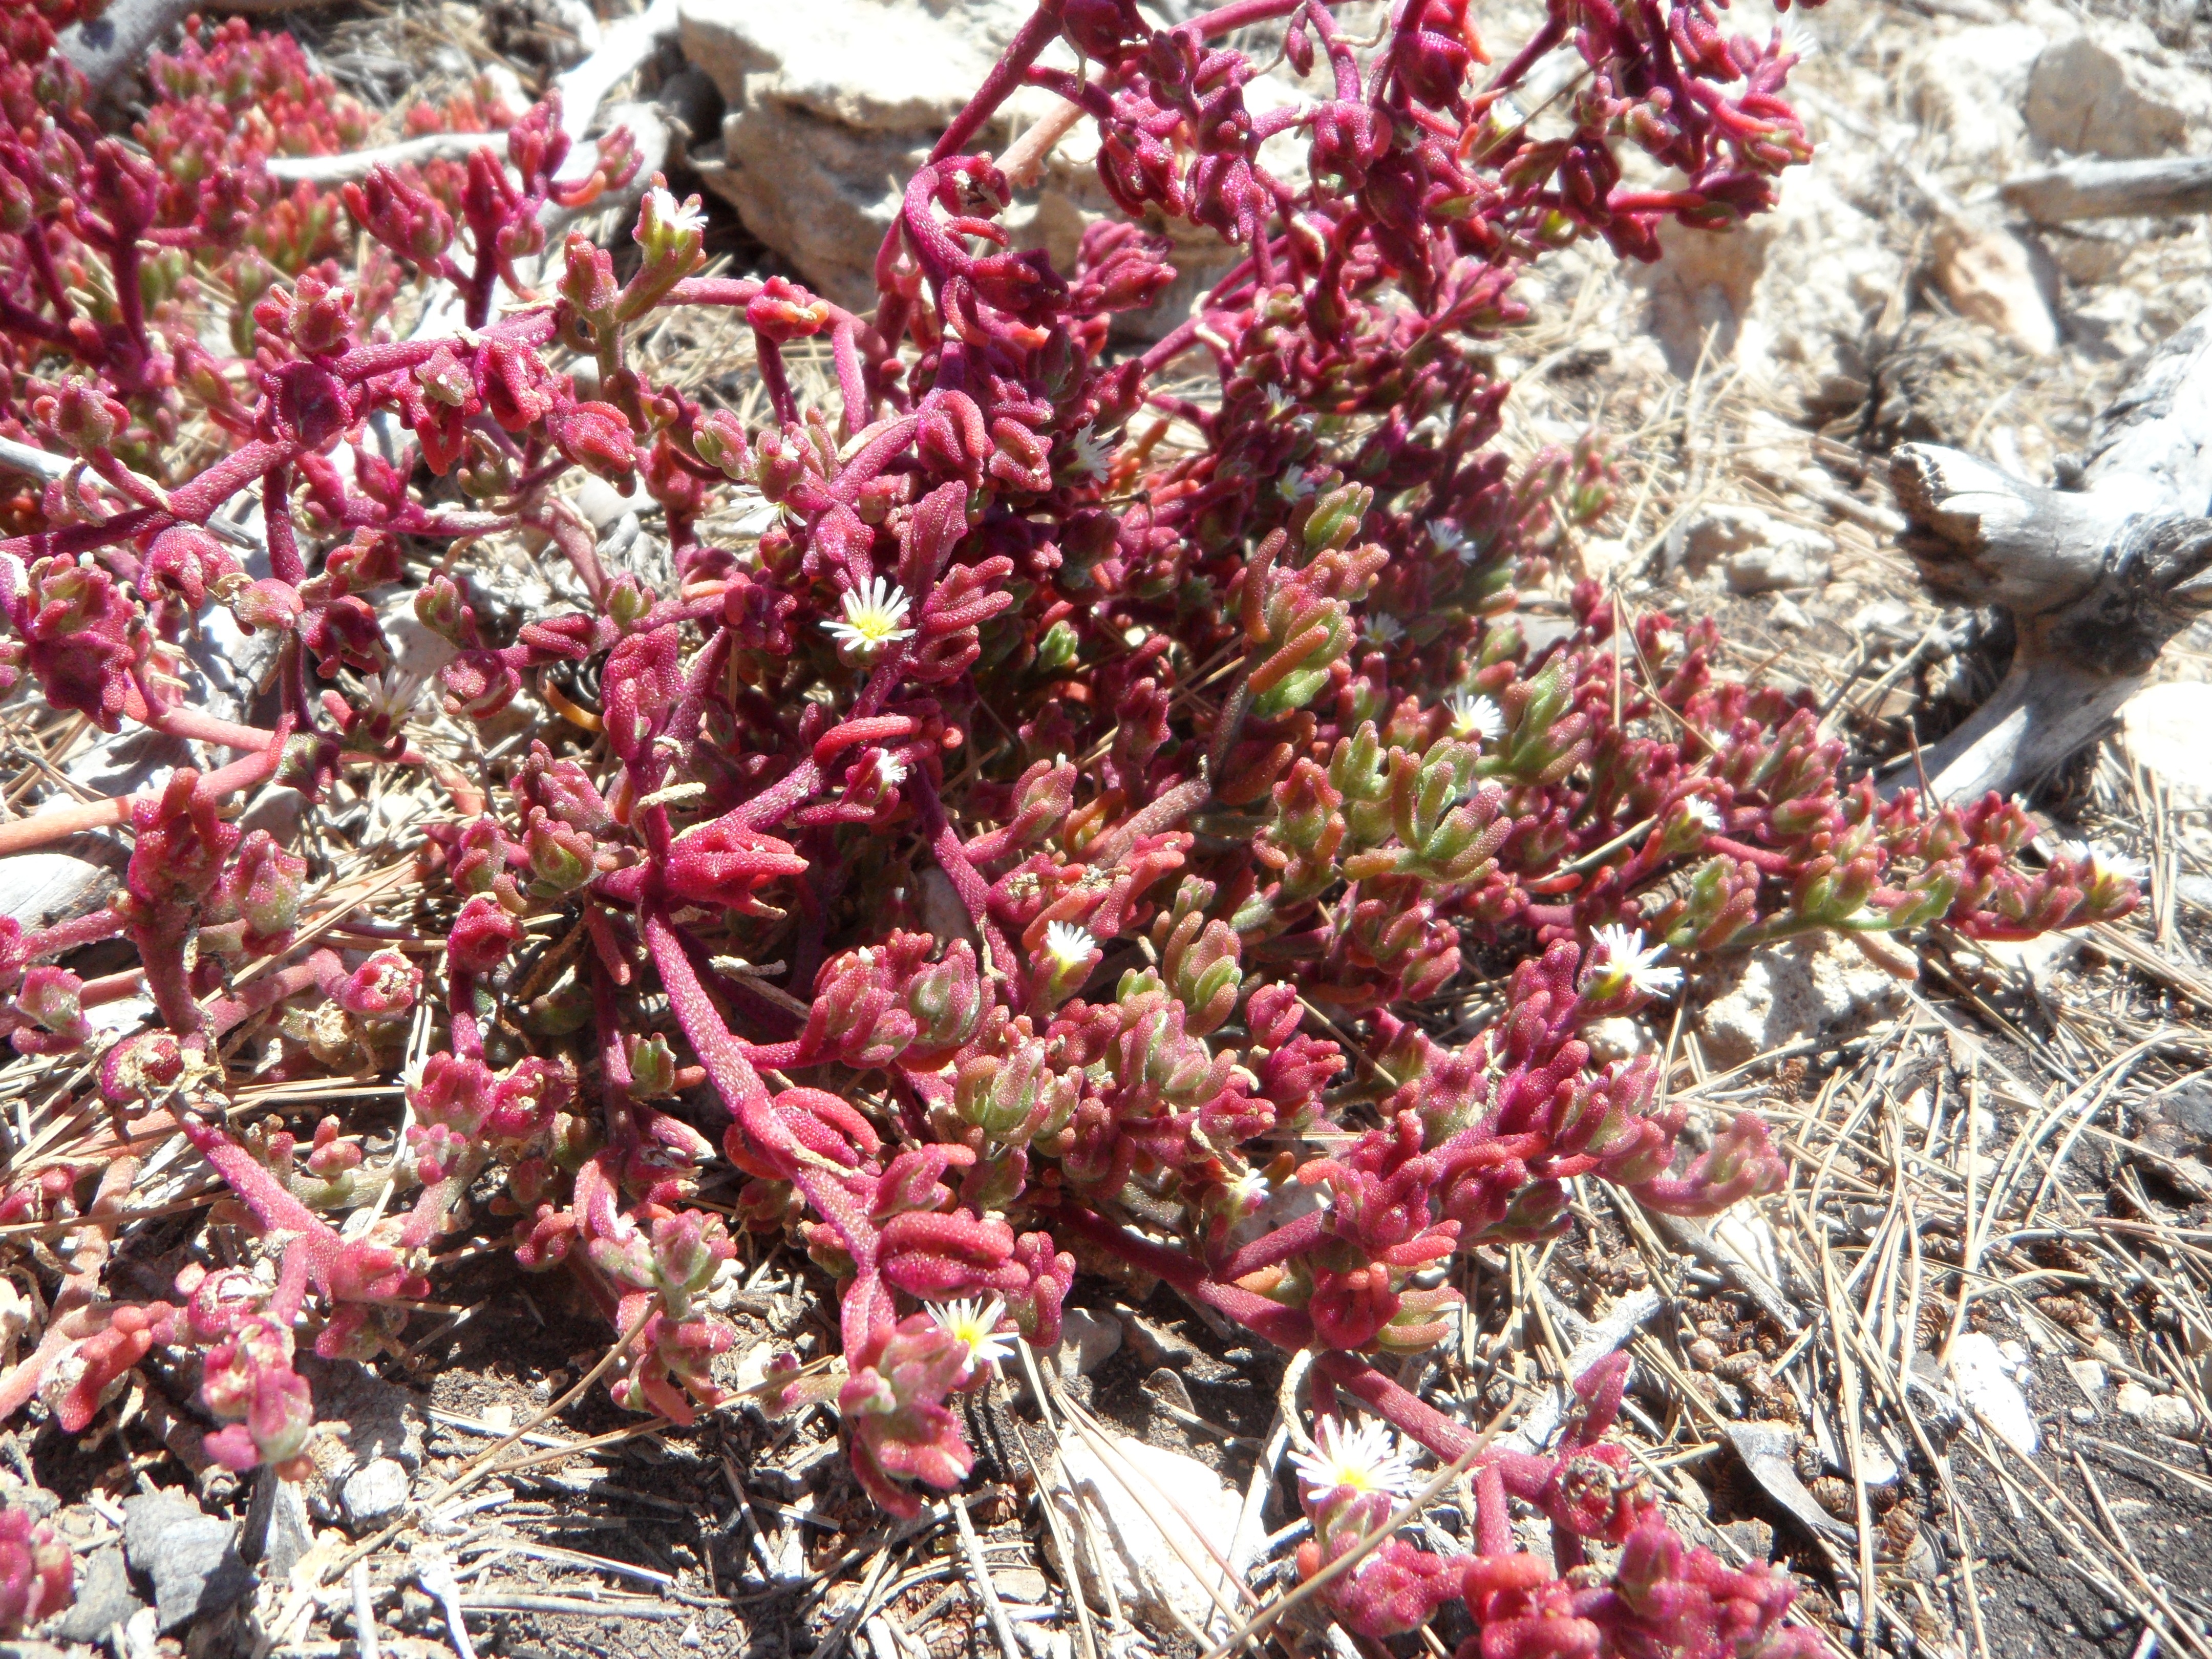
tree, blossom, plant, fruit, leaf, flower, bloom, food, mediterranean, produce, botany, rocky, flora, wildflower, shrub, succulents, reddish, fouling, ground cover, flowering plant, steinig, frugal, woody plant, land plant